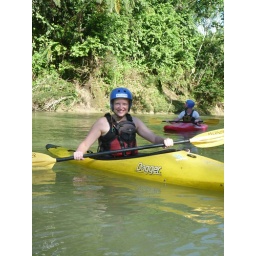
Learning how to Kayak in white water with Rios Ecuador.